Slot machine

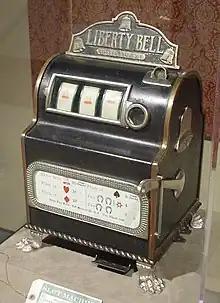
1899 "Liberty Bell" machine, manufactured by Charles Fey

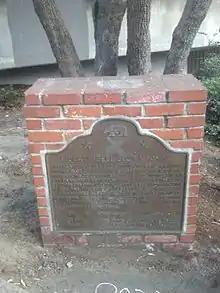
Plaque marking the location of Charles Fey's San Francisco workshop, where he invented the three-reel slot machine. The location is a California Historical Landmark.

Sittman and Pitt of Brooklyn, New York, developed a gambling machine in 1891 that was a precursor to the modern slot machine. It contained five drums holding a total of 50 card faces and was based on poker. The machine proved extremely popular, and soon many bars in the city had one or more of them. Players would insert a nickel and pull a lever, which would spin the drums and the cards that they held, the player hoping for a good poker hand. There was no direct payout mechanism, so a pair of kings might get the player a free beer, whereas a royal flush could pay out cigars or drinks; the prizes were wholly dependent upon what the establishment would offer. To improve the odds for the house, two cards were typically removed from the deck, the ten of spades and the jack of hearts, doubling the odds against winning a royal flush. The drums could also be rearranged to further reduce a player's chance of winning.